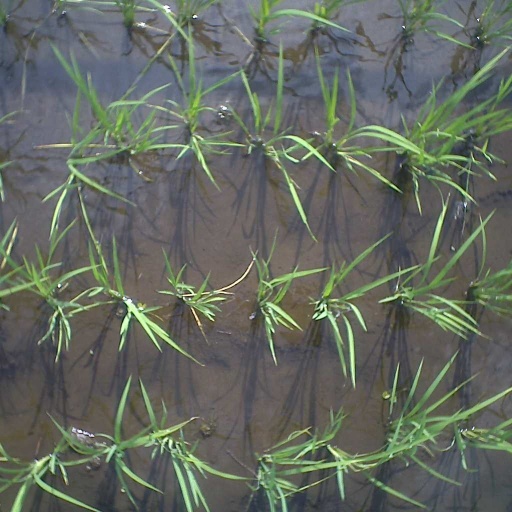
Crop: rice